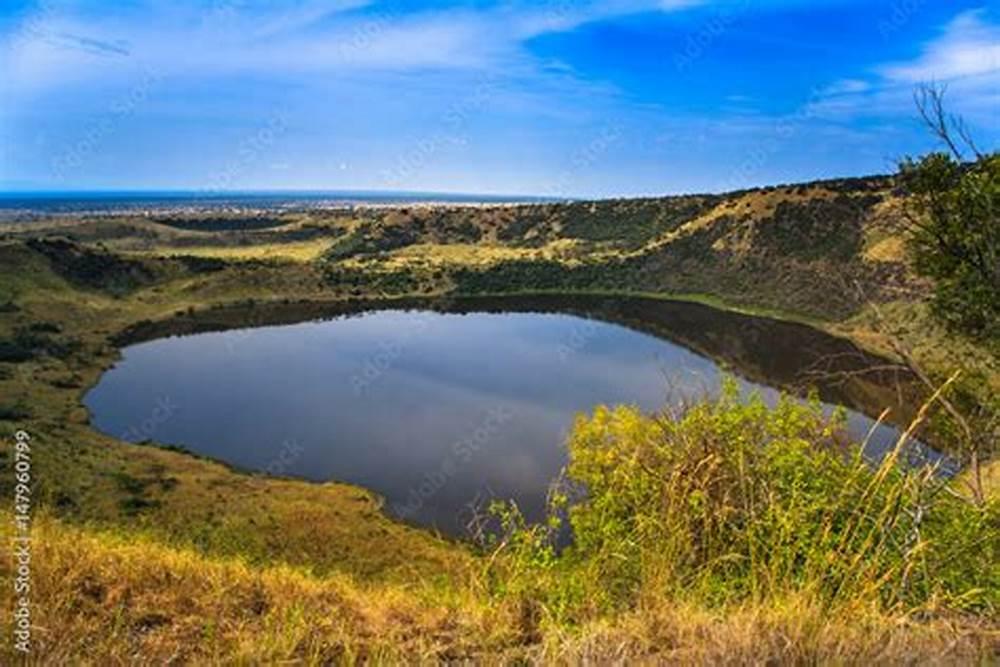
Mandhari yenye mchanganyiko wa nyasi kavu na za kijani. Eneo lenye mwinuko, mabonde, sehemu tambarare na bwawa. Mazingira hayajazungukwa na makazi ya watu.